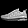
Label: Sneaker